Sky position (RA, Dec in degrees): 173.119, 23.698
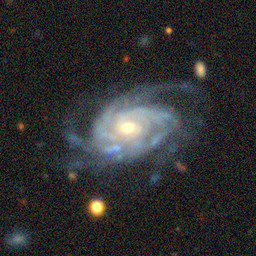
Galaxy morphology: Unbarred Loose Spiral Galaxies